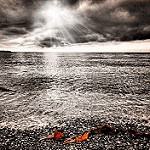
Scene: Outdoor